Vladimír Javorský

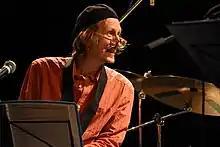
Vladimír Javorský

Vladimír Javorský (born 2 May 1962 in Ostrava) is a Czech actor. He appeared in more than forty films between 1986 and 2011.